Sri Ganganagar

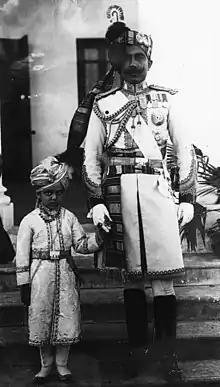
Maharaja Ganga Singh, with Prince Rafiqullah Khan of Bhopal (grandson of Queen Sultan Jahan I of Bhopal) in 1914.

Sri Ganganagar was established by Maharaja Ganga Singh. It was part of the Bikaner princely state. Sri Ganganagar is one of the first well-planned modern cities of India. It is divided into residential blocks and a commercial area which includes an agricultural marketplace.